Leicester Square

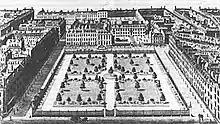
Leicester Square in 1750, looking north towards Leicester House, then one of the largest houses in London.

The land where Leicester Square now lies once belonged to the Abbot and Convent of Westminster Abbey and the Beaumont family. In 1536, Henry VIII took control of of land around the square, with the remaining being transferred to the king the following year. The square is named after Robert Sidney, 2nd Earl of Leicester, who purchased this land in 1630. By 1635, he had built himself a large house, Leicester House, at the northern end. The area in front of the house was then enclosed, depriving inhabitants of St Martin in the Fields parish of their right to use the previously common land. The parishioners appealed to King Charles I, and he appointed three members of the privy council to arbitrate. Lord Leicester was ordered to keep part of his land (thereafter known as Leicester Fields and later as Leicester Square) open for the parishioners.